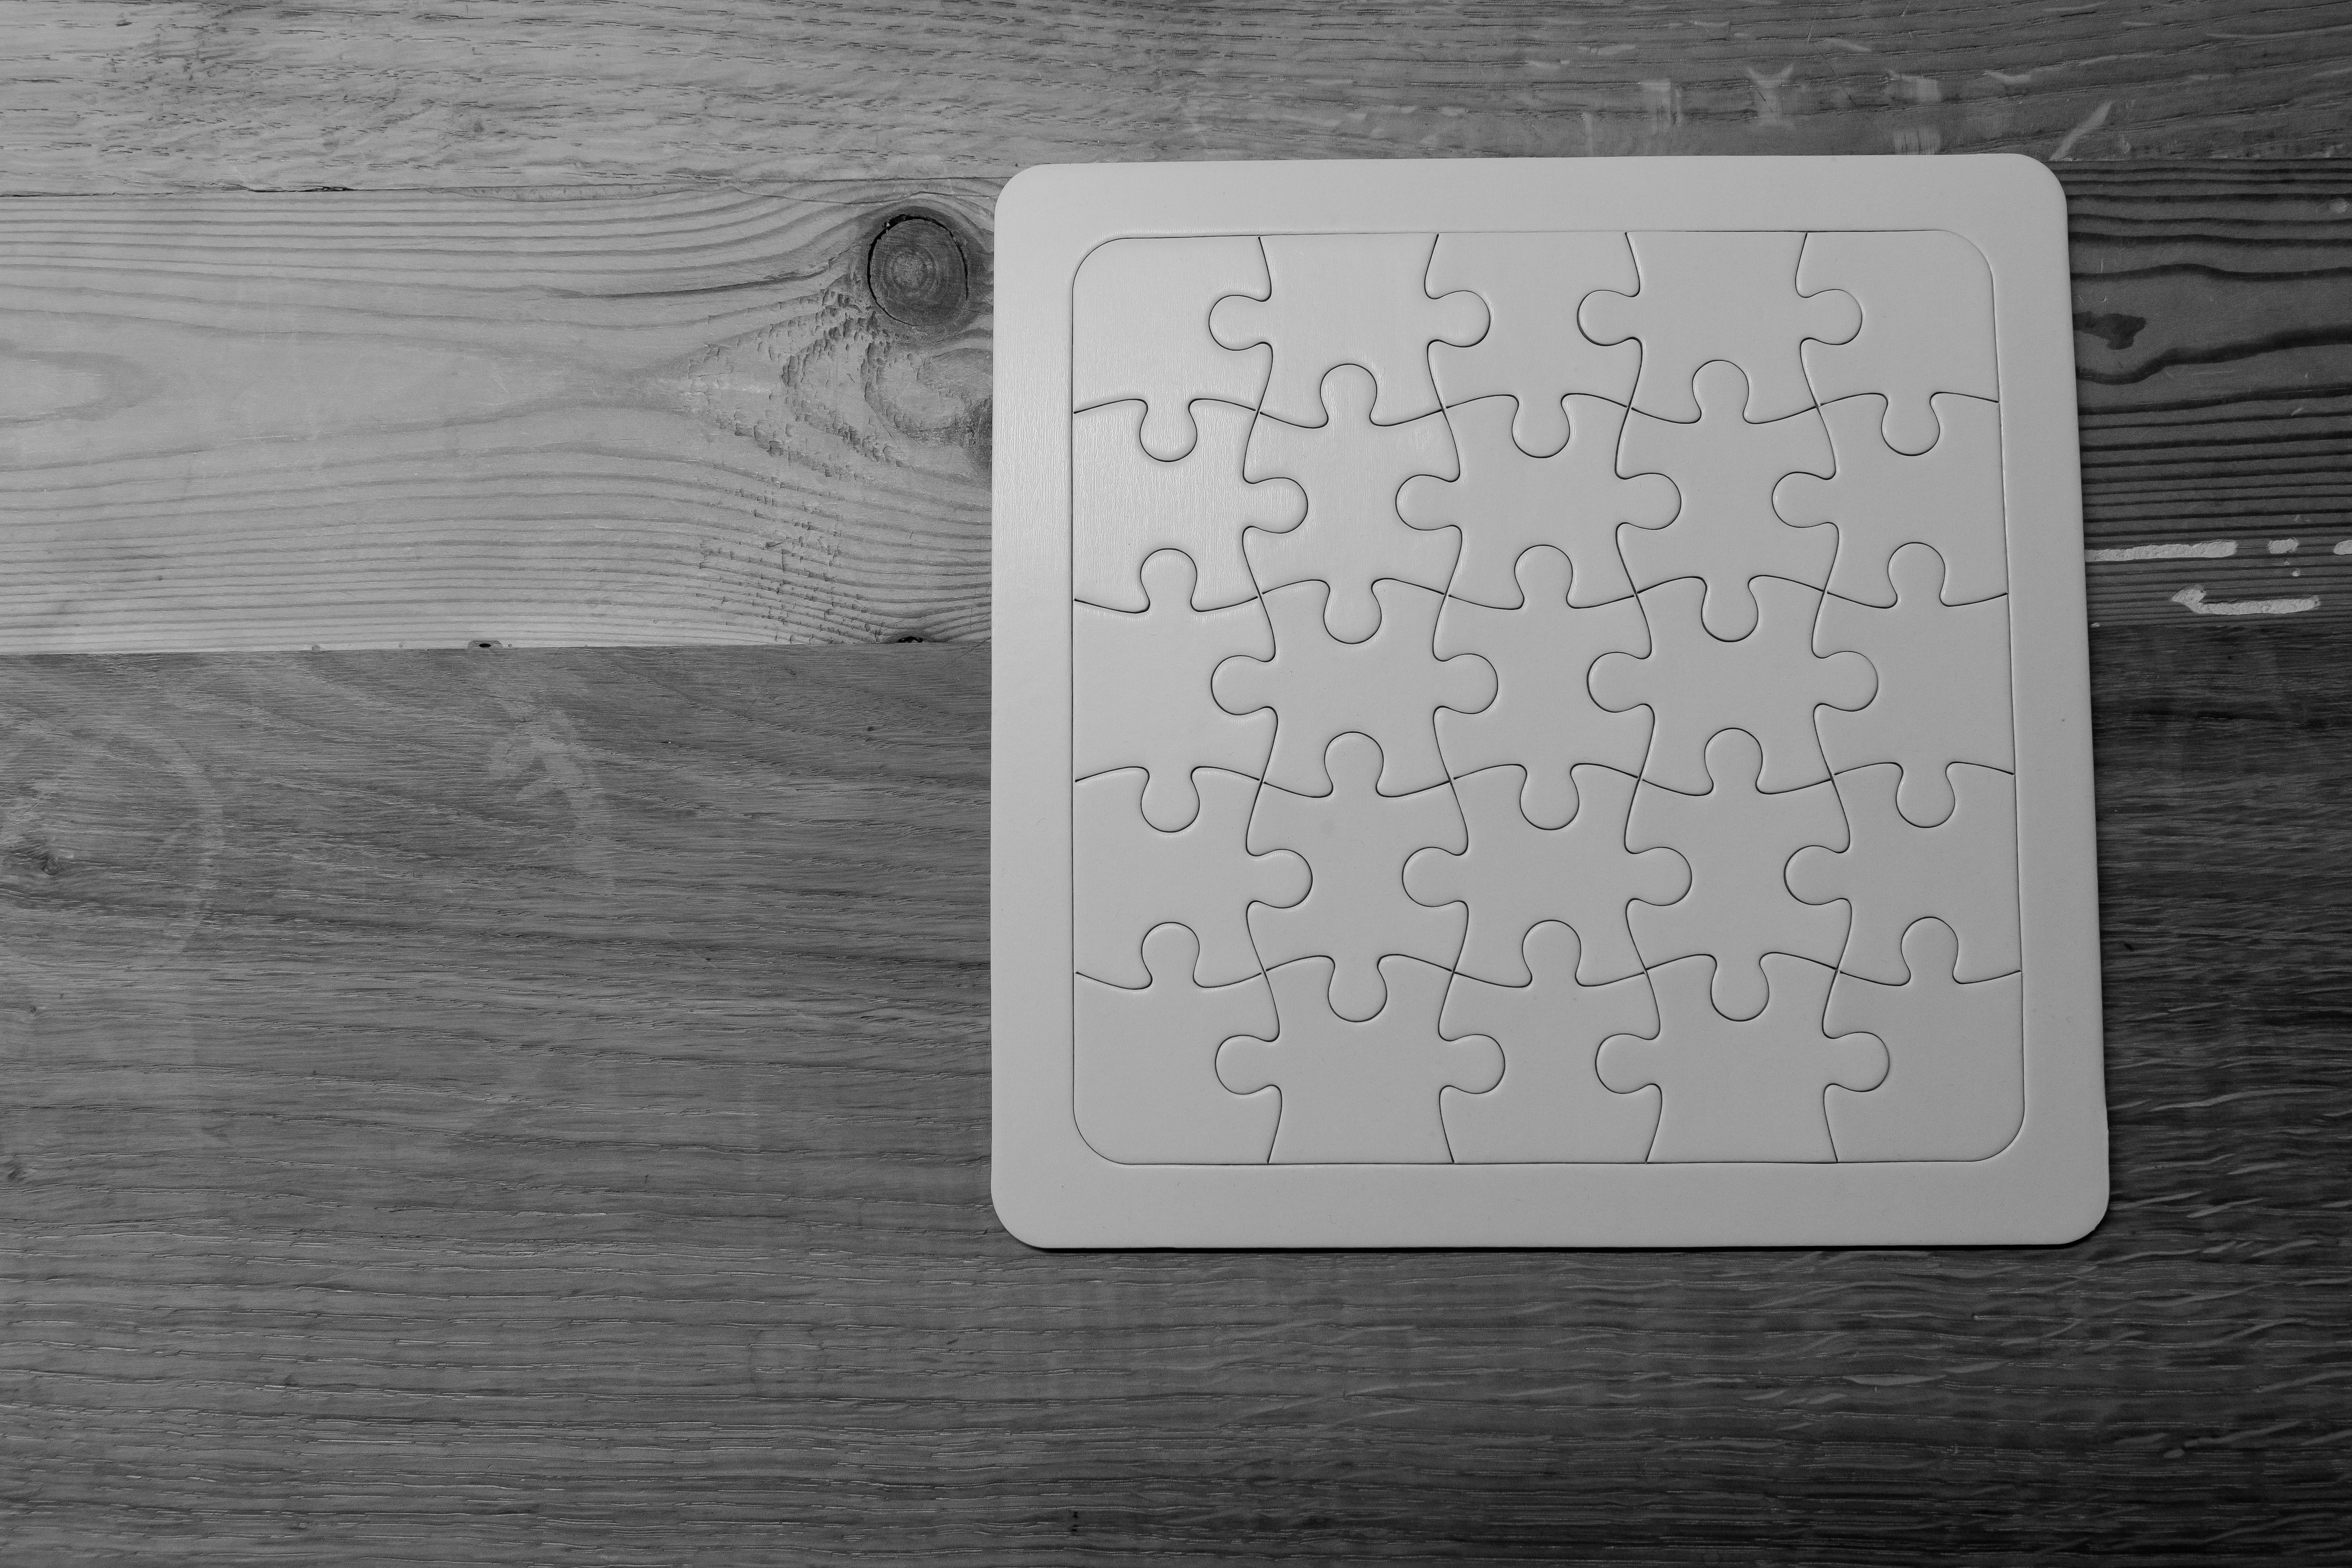
writing, table, black and white, wood, white, number, pattern, empty, black, monochrome, blank, font, sketch, drawing, text, handwriting, wooden, calligraphy, puzzle, shape, monochrome photography